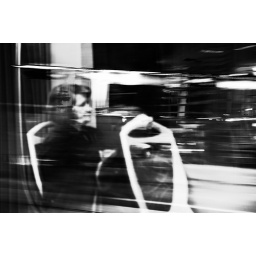
A woman in a street car (tram) late in the evening in Zagreb, reflection of her in a window.